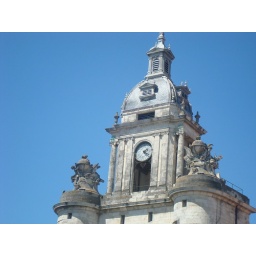
High clock in blue sky